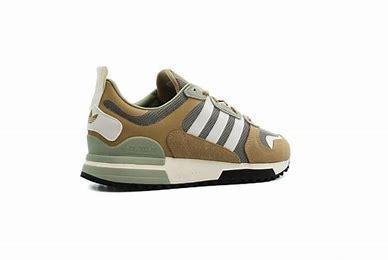
Brand: Adidas
Model: ZX 700 HD